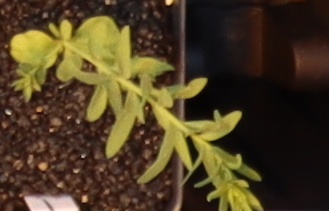
Label: Flax